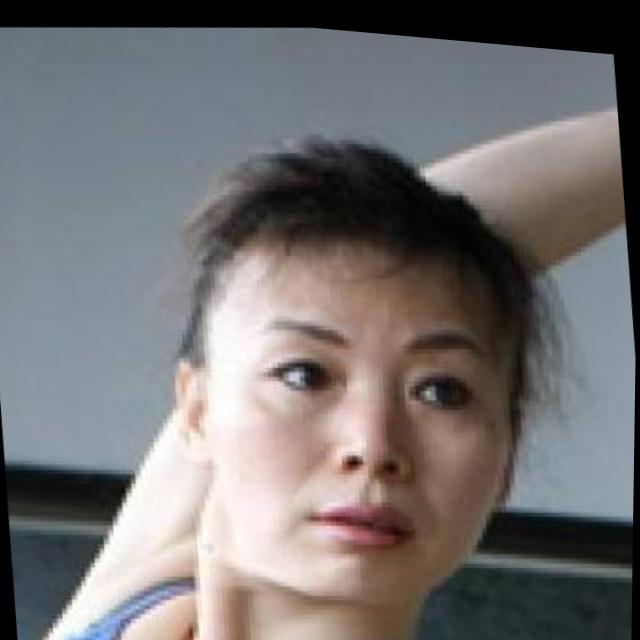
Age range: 21-44